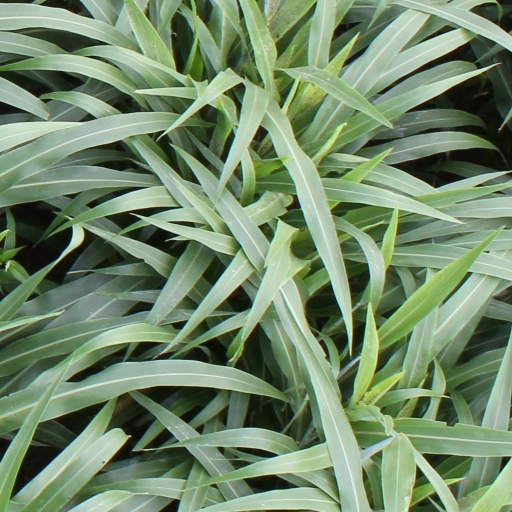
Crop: sorghum